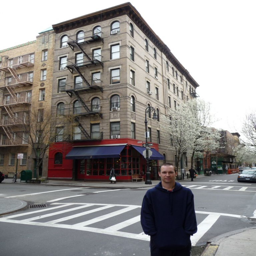
person outside the apartment used for tv sitcom